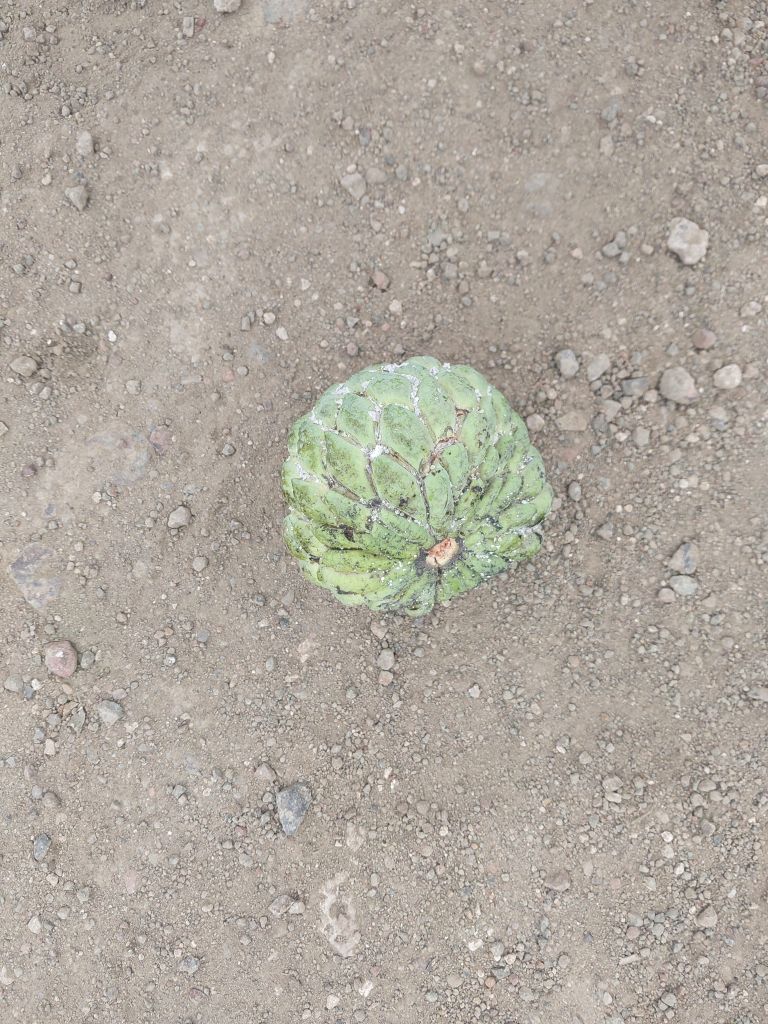
Disease label: Leaf spot on fruit